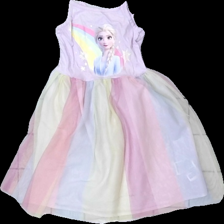
View: front
Type: Dress
Category: Children
Brand: H&M
Material: 100% Cotton
Pattern: Other
Cut: None
Size: 122
Price range: 50-100
Recommended usage: Reuse
Description: dress with print and mesh skirt